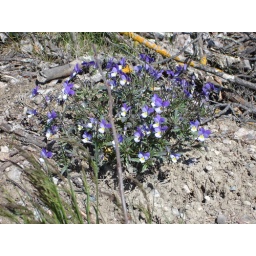
Flowers growing on rock near lake close to Ronny's